Evesham Bell Tower

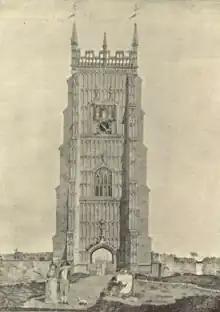
Evesham Bell Tower as it appeared in 1794, showing the clock

The first recorded image of the tower is a drawing by Thomas Dingley between 1670 and 1680, where a clock face, supported by jacks, obscures one of the sets of belfry windows. The maker of the clock is unknown. The next reference to the clock is in the church accounts, dated 14 April 1731, when the moon dial of the clock face was repaired by William Harley, at a cost of 1 shilling. The clock was overhauled again by Harley, this time in 1740 when he also repaired the chimes. This is the earliest record of the chimes themselves. In 1742, the clock and the chimes were replaced by John Steight of Pershore, reflecting the augmentation and recasting of the bells the previous year. That work cost £27.10s.